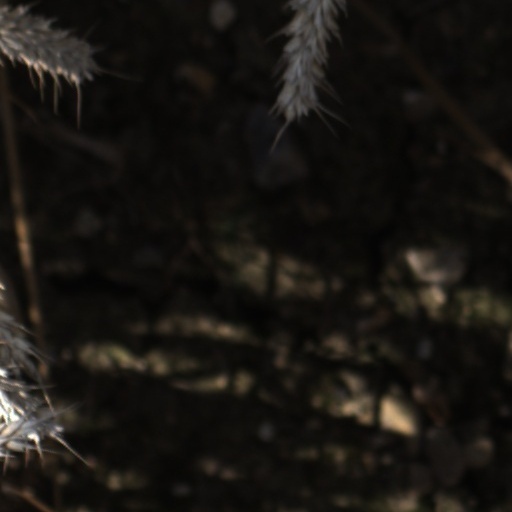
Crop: wheat